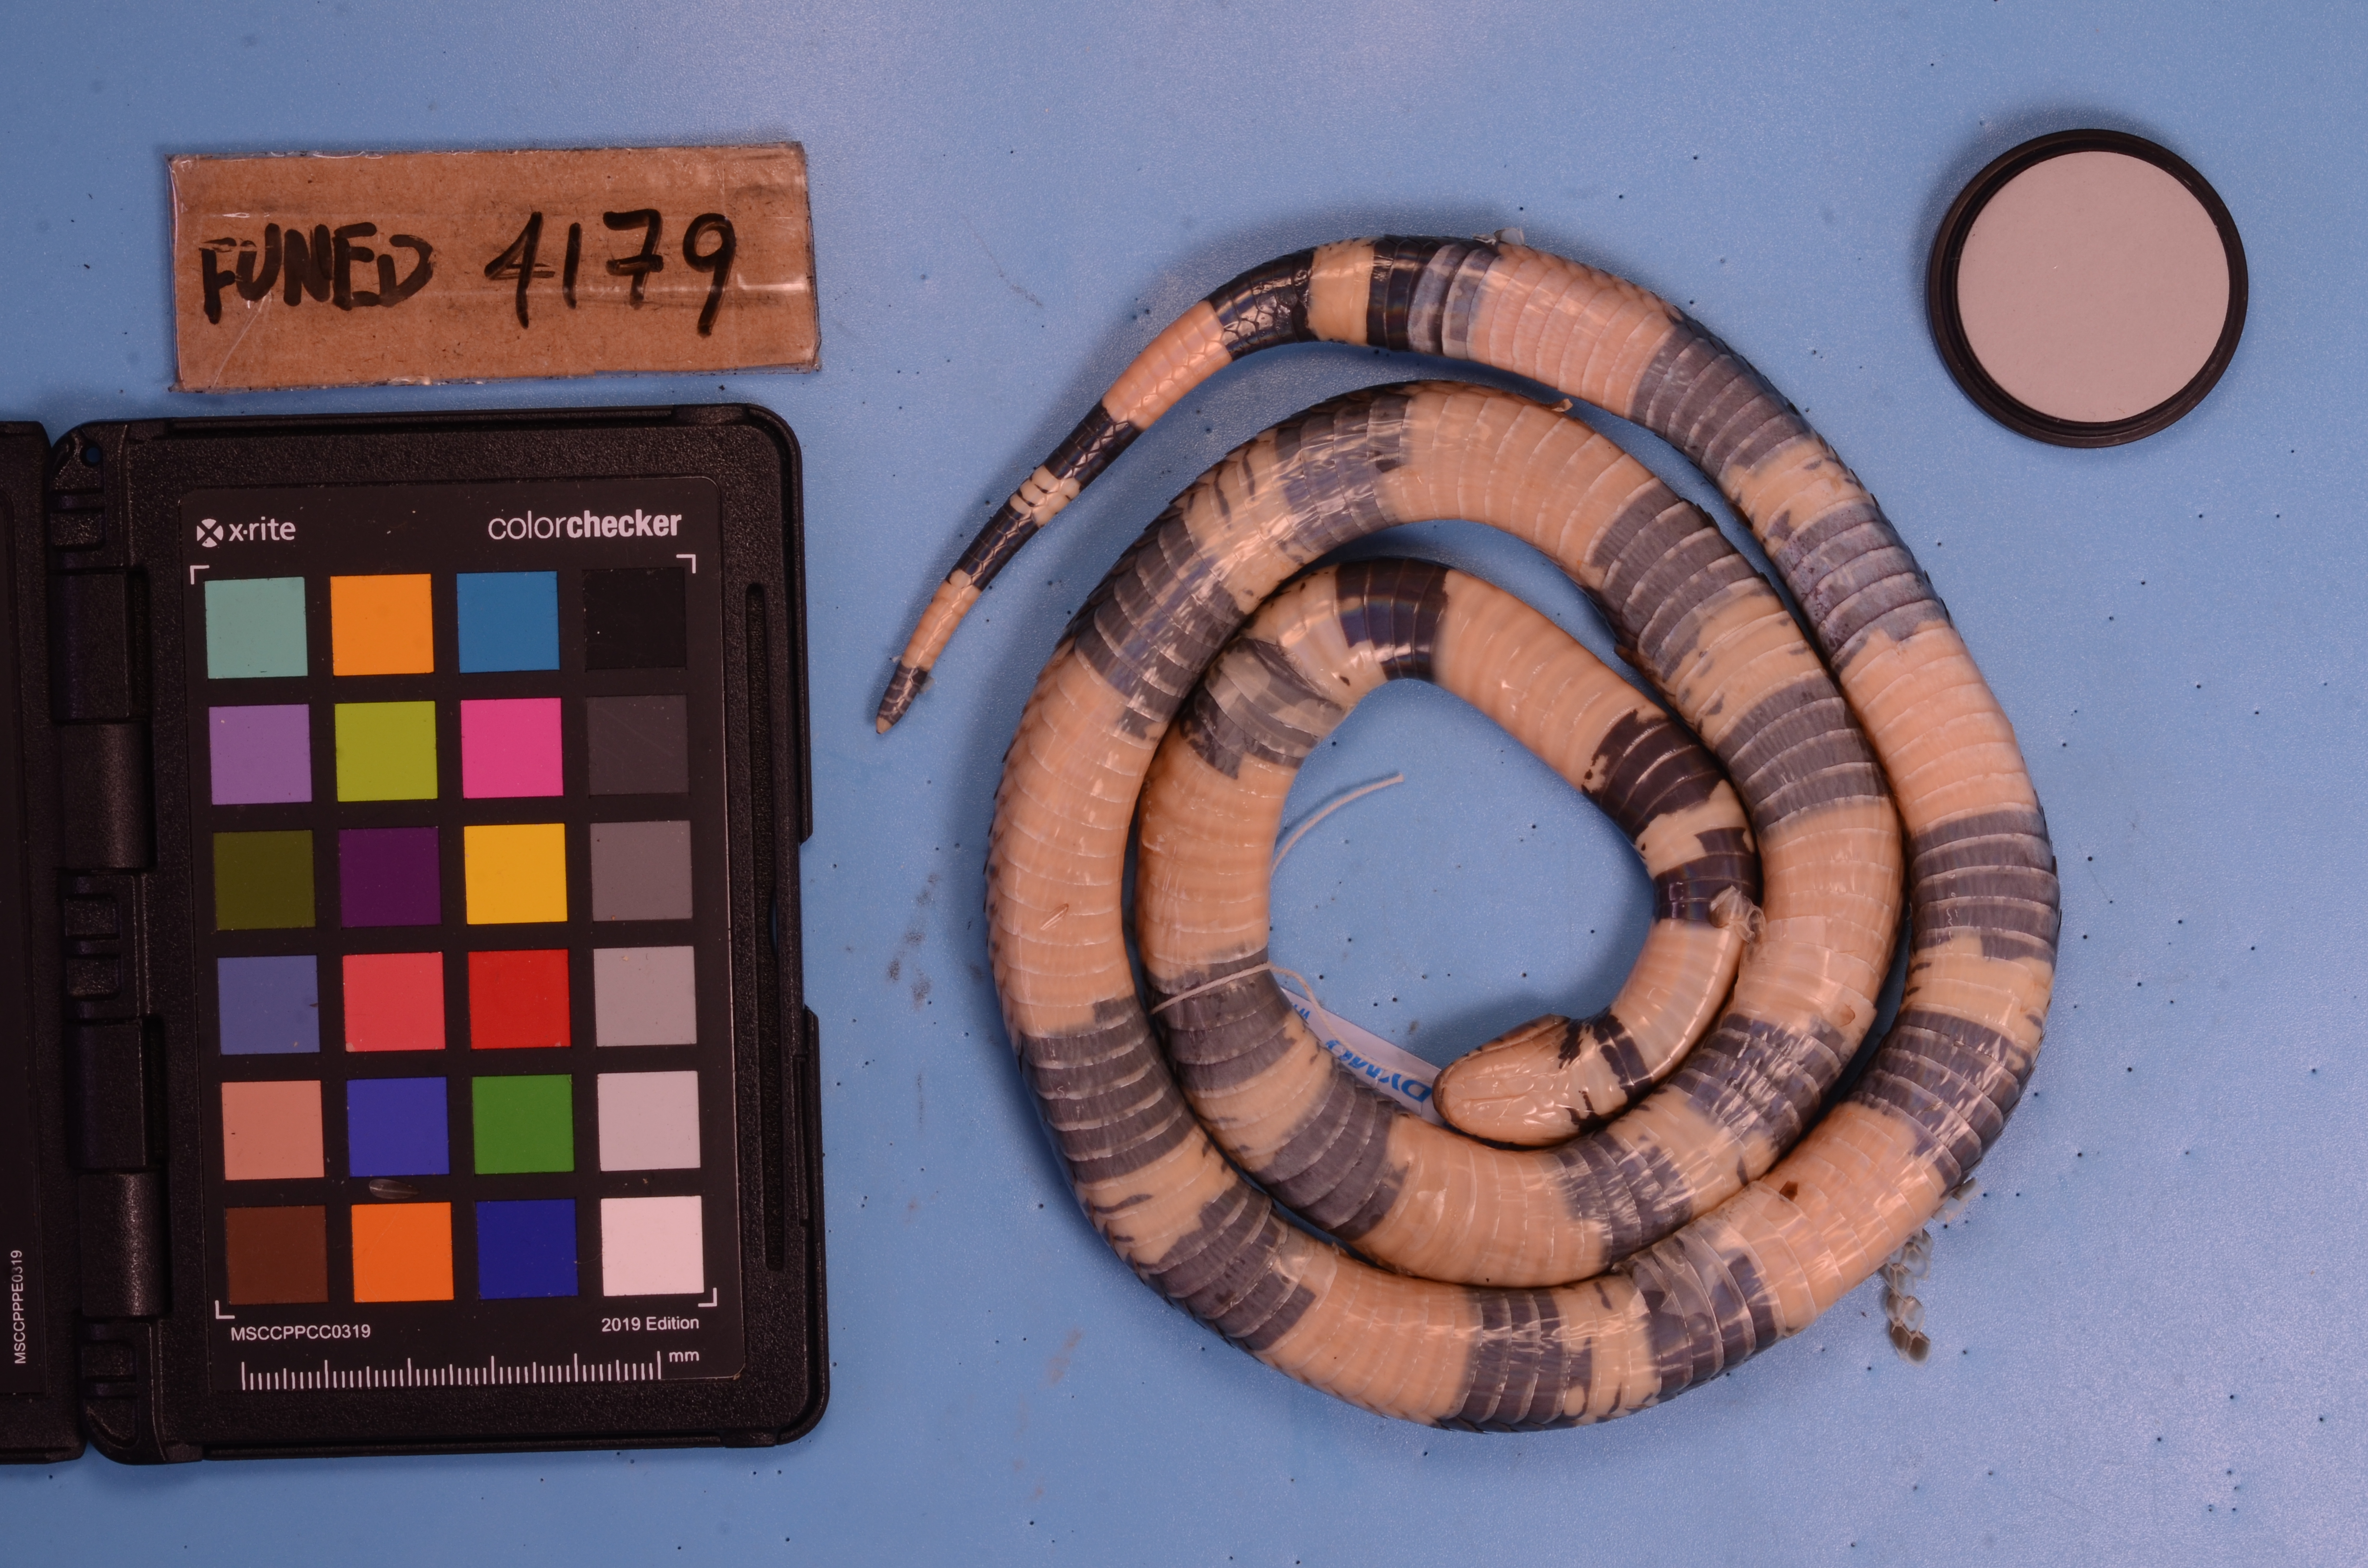
Species: Erythrolamprus aesculapii
View: ventral
Mimicry status: mimic